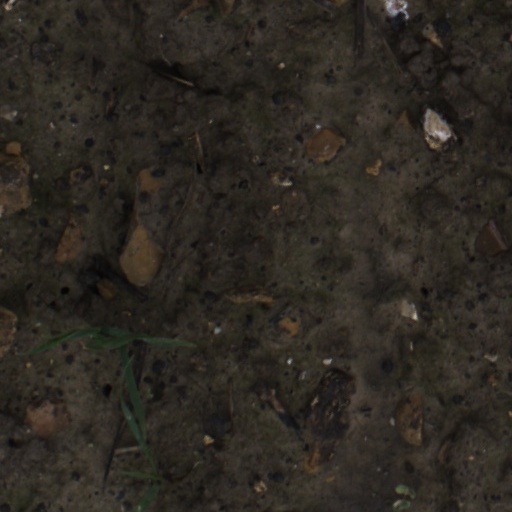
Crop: wheat